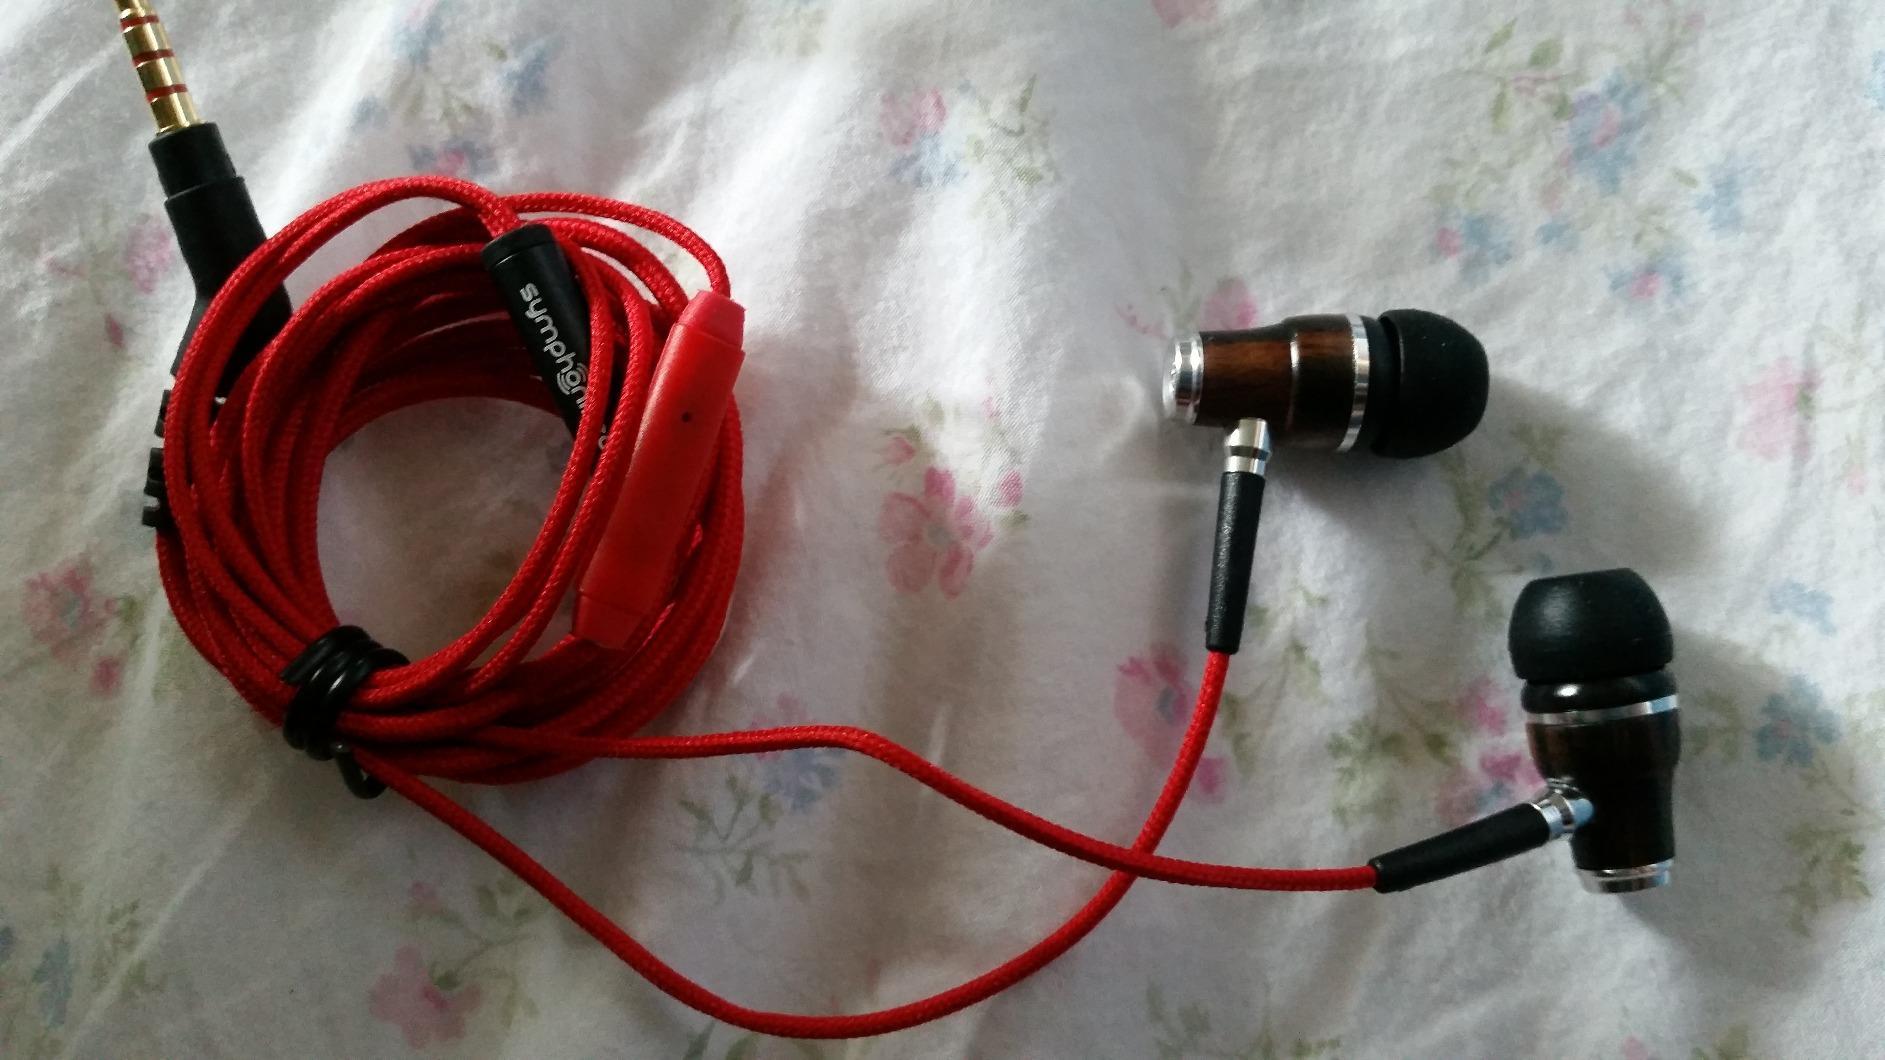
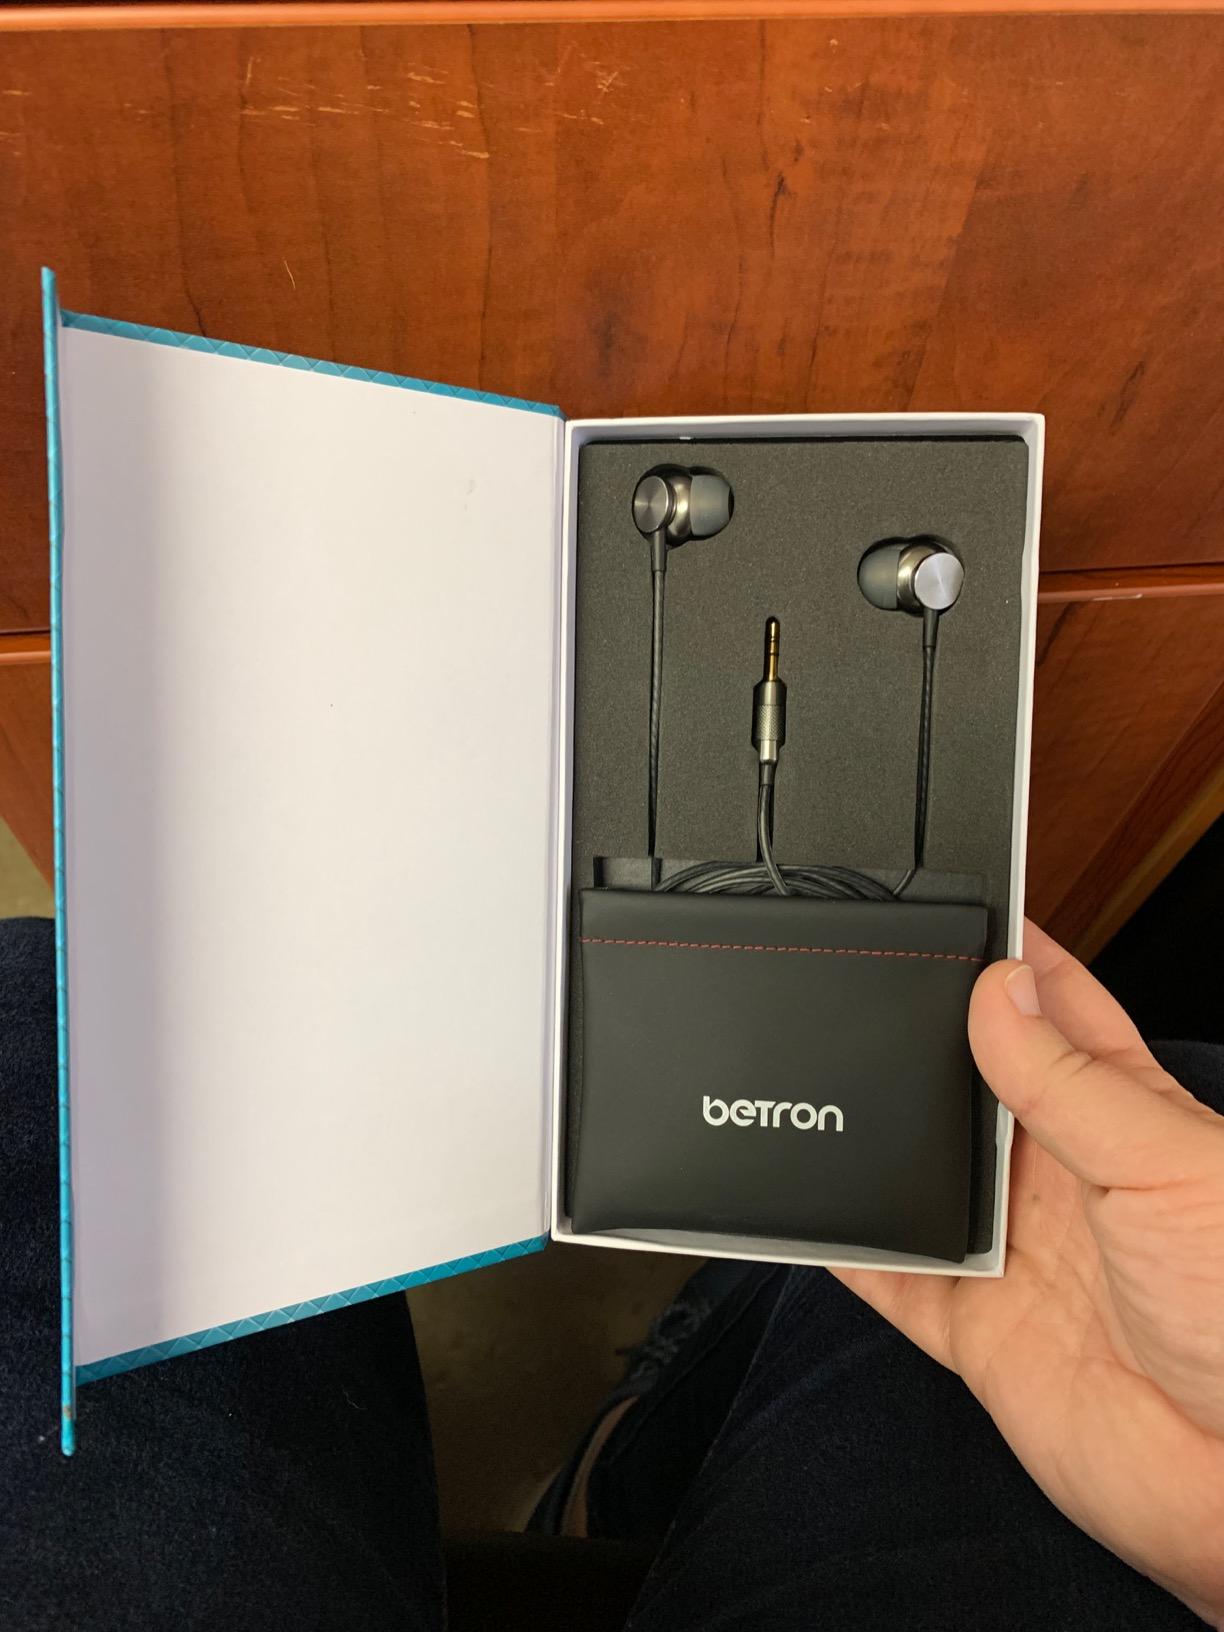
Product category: headphones
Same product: no